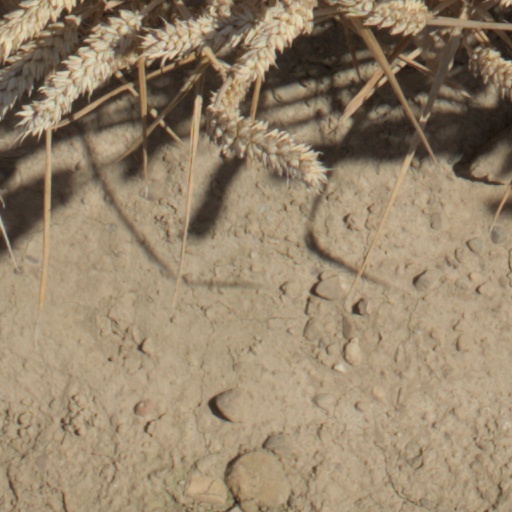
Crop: wheat